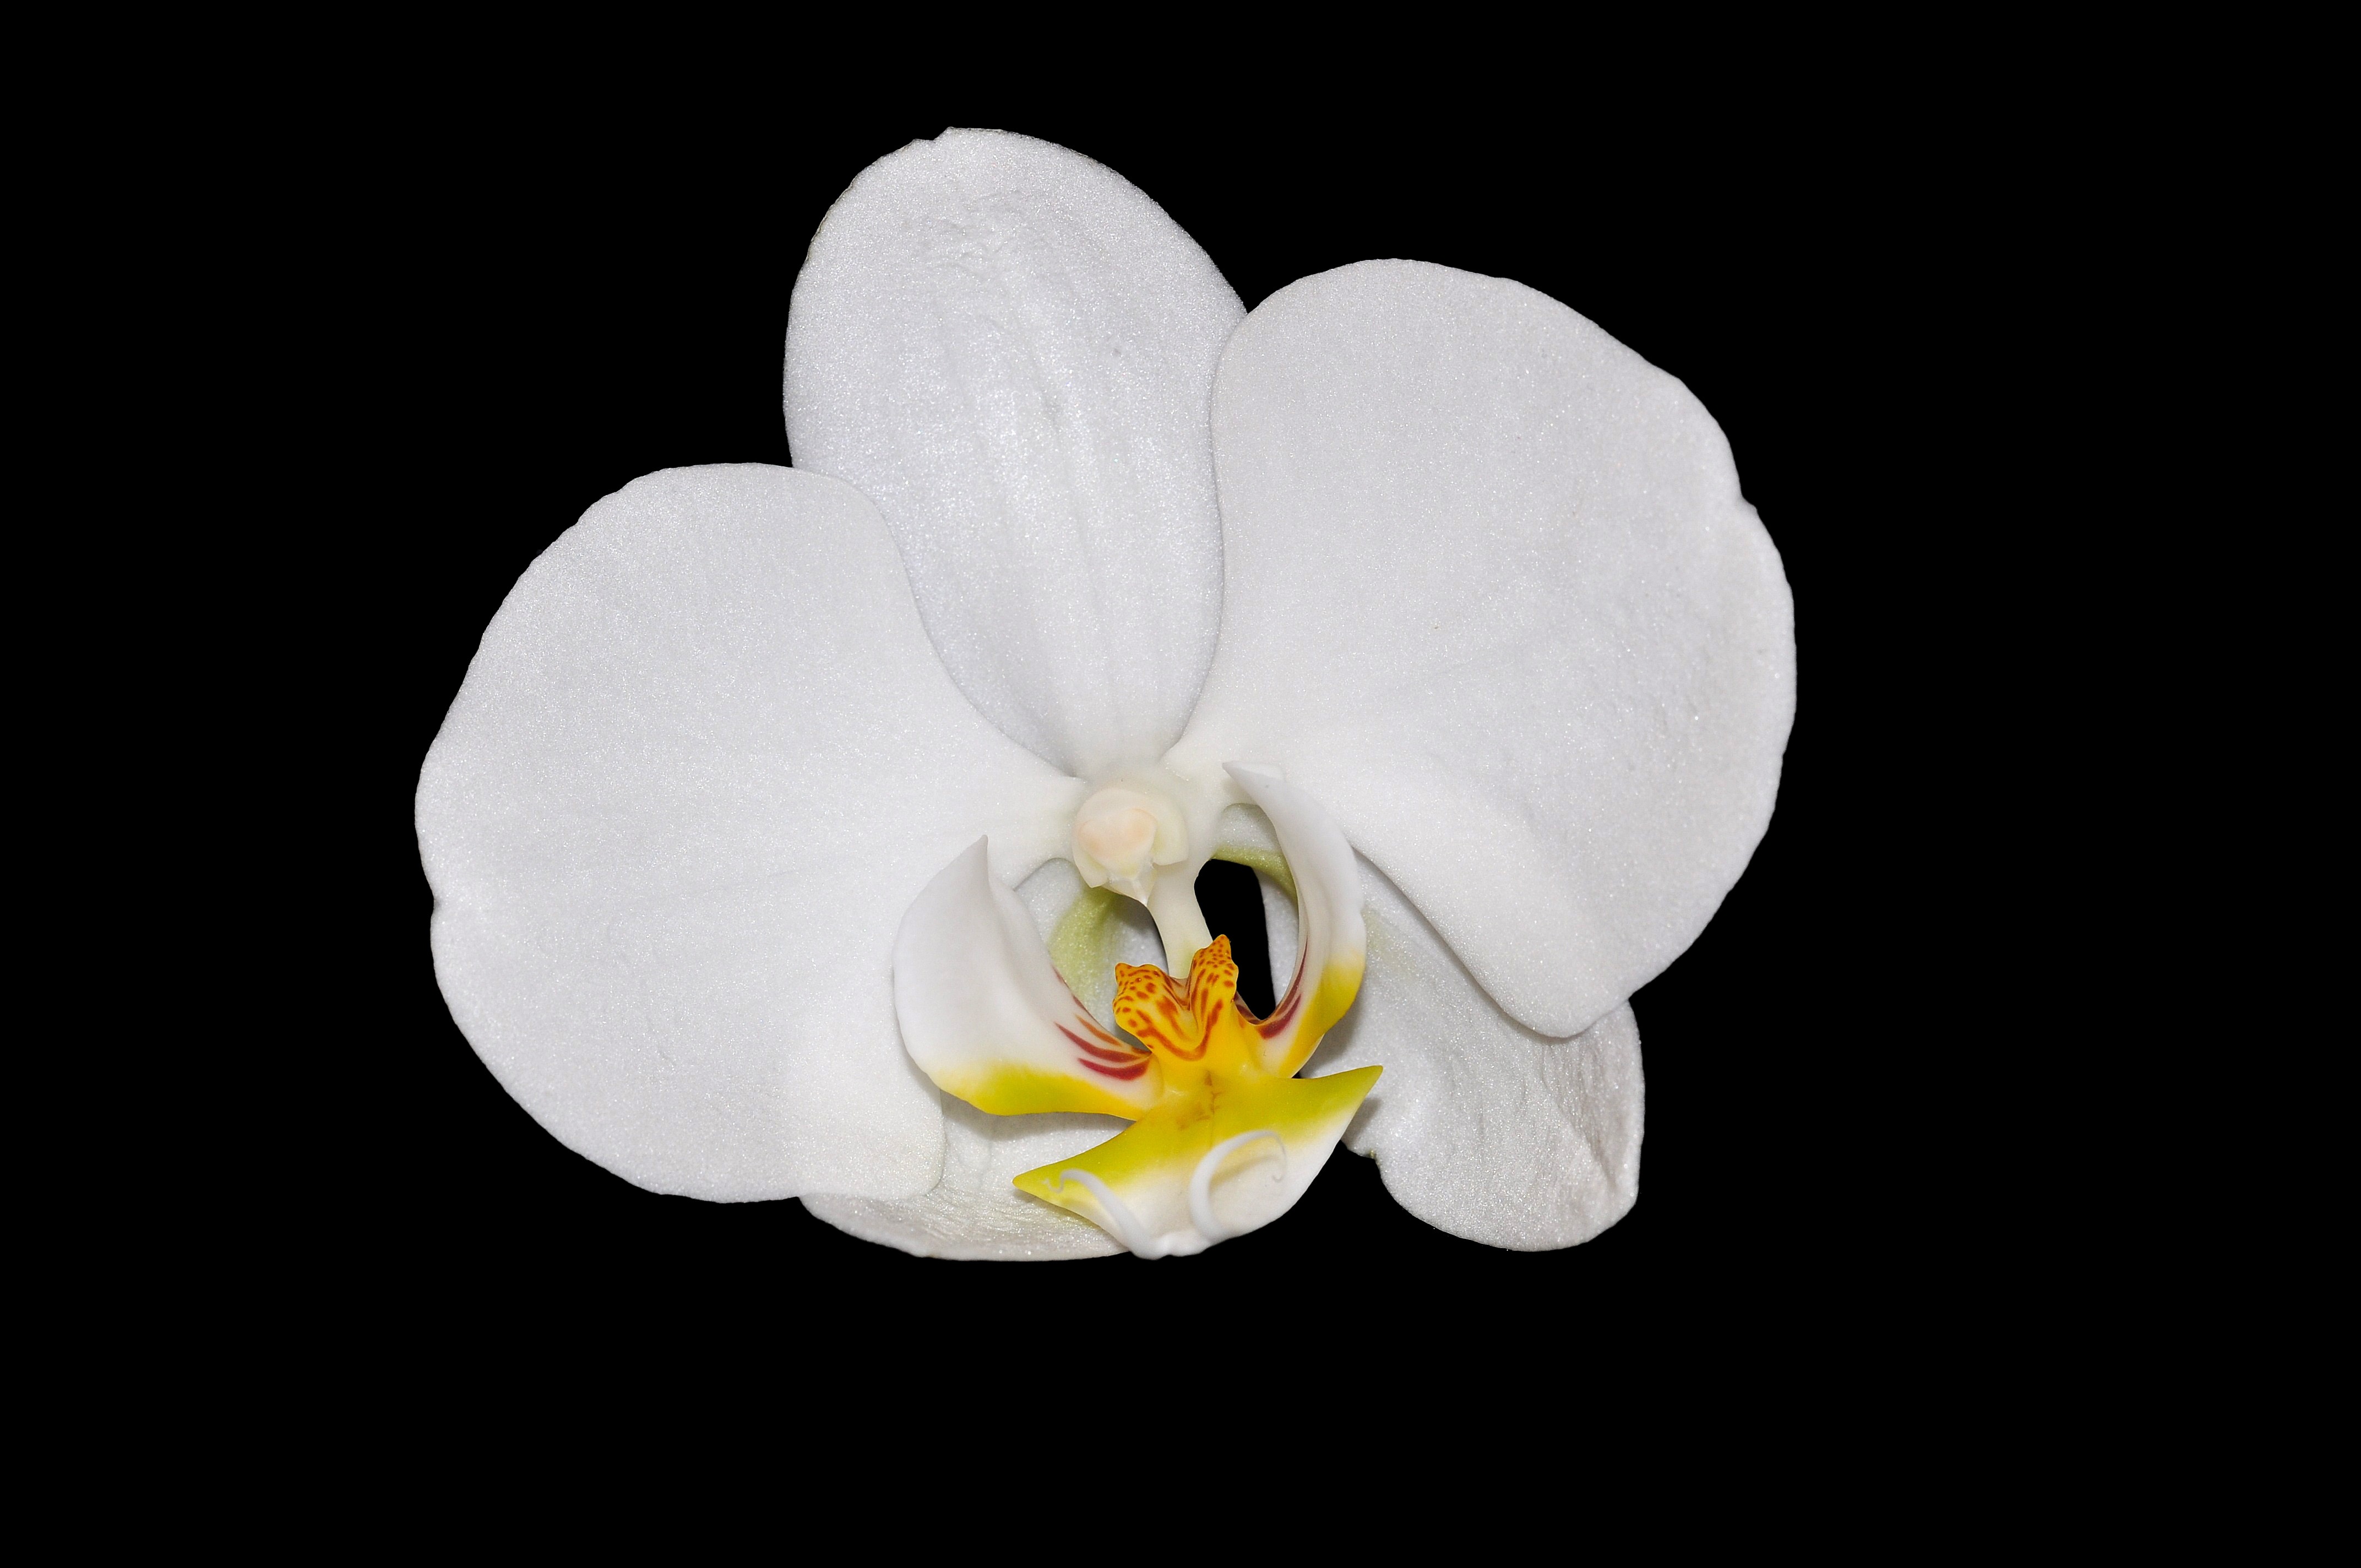
blossom, plant, white, flower, petal, bloom, isolated, close, flora, orchid, beautiful, tender, macro photography, flowering plant, land plant, moth orchid